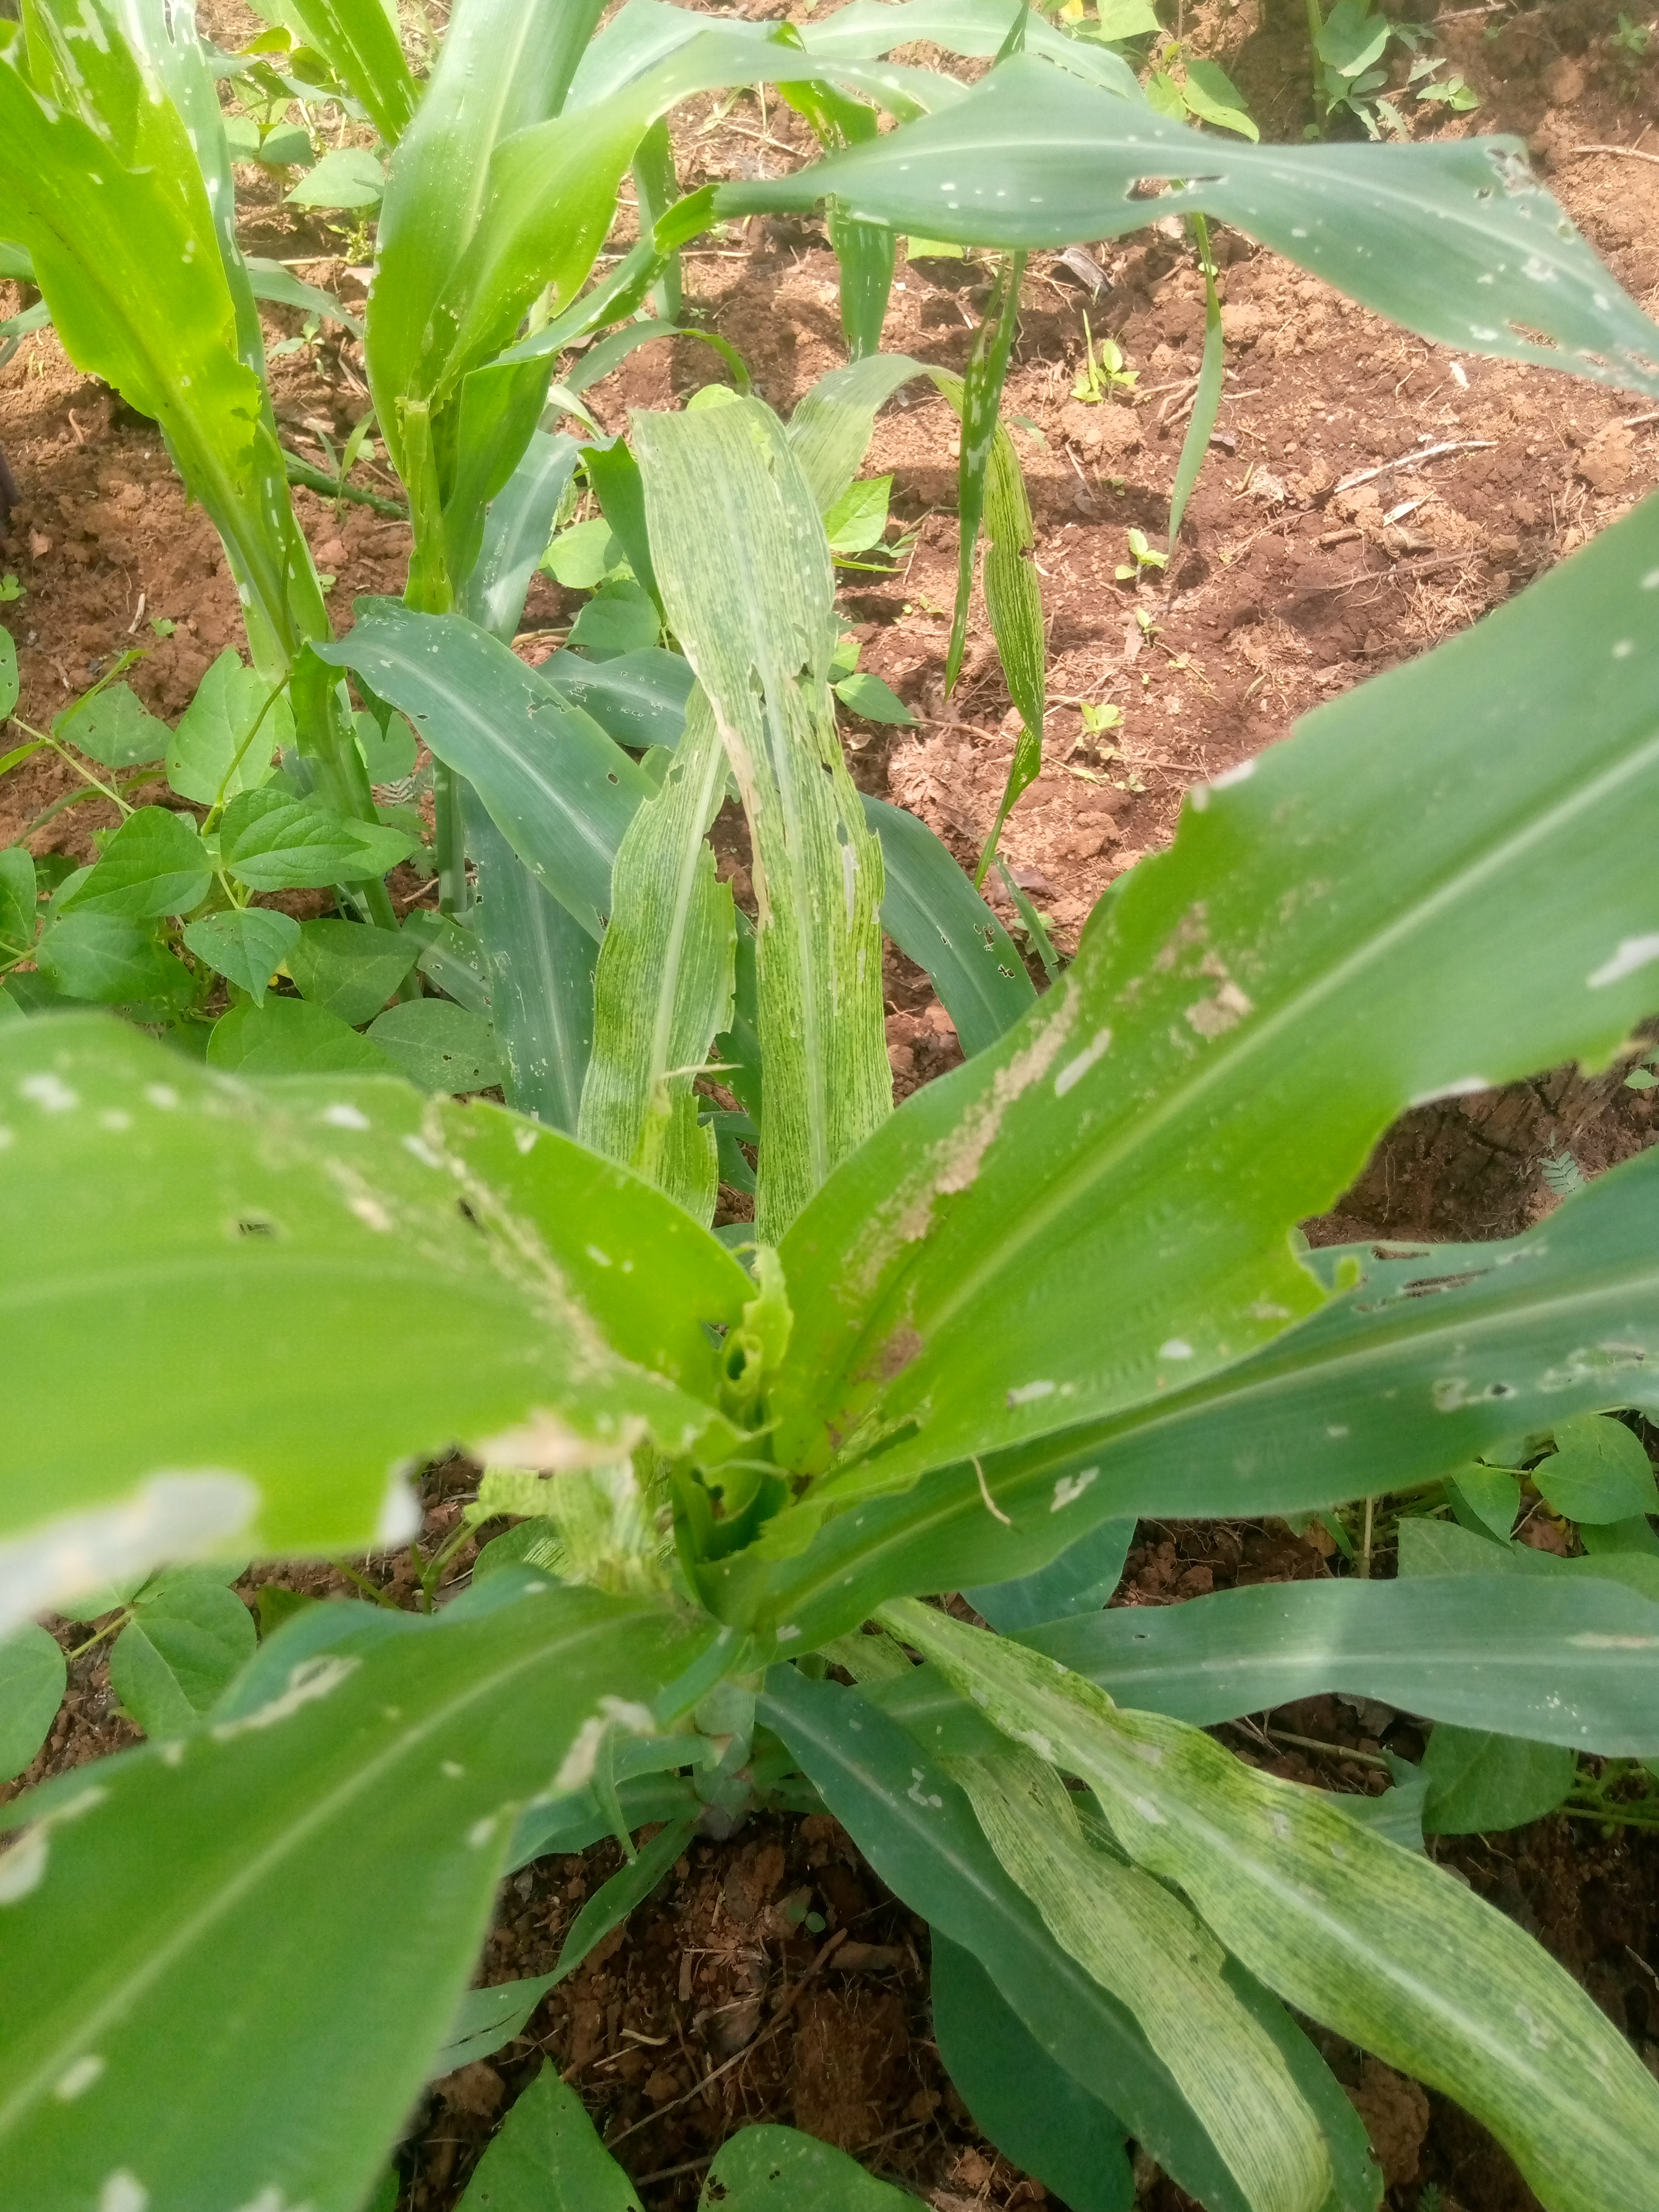
Label: spodoptera_frugiperda